John Russell Hawkins

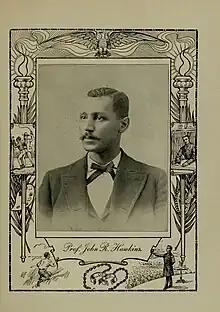
John Russell Hawkins

John Russell Hawkins (May 31, 1862 – August 22, 1939) was a professor, administrator, and college president.